History of Over-the-Rhine

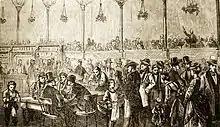
Wielert's, one of Over-the-Rhine's most popular beer gardens, in 1875

During the nineteenth century, most Cincinnatians regarded Over-the-Rhine as the city's premier entertainment district. The author of "Illustrated Cincinnati" (1875) noted, "London has its Greenwich, Paris its Bois [de Boulogne], Vienna its Prater, Brussels its Arcade and Cincinnati its 'Over the Rhine'." Over-the-Rhine was recommended for the visitor "bent on pleasure and a holiday". The description continued: